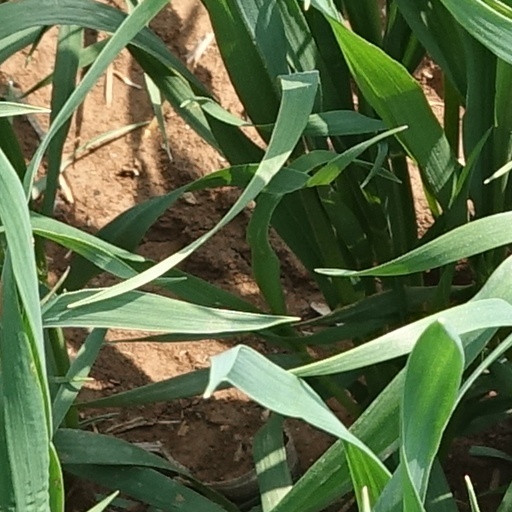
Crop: wheat